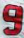
Number: 9